Qiqi (tilting vessel)

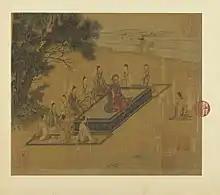
Confucius (center) and his disciples, Song dynasty silk painting

Six received texts in the Chinese classics mention tilting vessels, four Confucianist (and ) and two Daoist ( and ). Five of these six, excluding the , contain an anecdote about Confucius (551–479 BCE) visiting an ancestral and being surprised to see an ancient tilting vessel. Since multiple pre-Han and Han texts incorporated this story, it must have been "very famous" and "widely known" during the Warring States period (475–221 BCE). Since none of these early texts gives any disclaimer regarding the tilting-vessel anecdote's historicity, we may safely assume that people two-thousand years ago believed that Confucius’ temple visit had taken place as described.